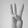
ASL letter: W